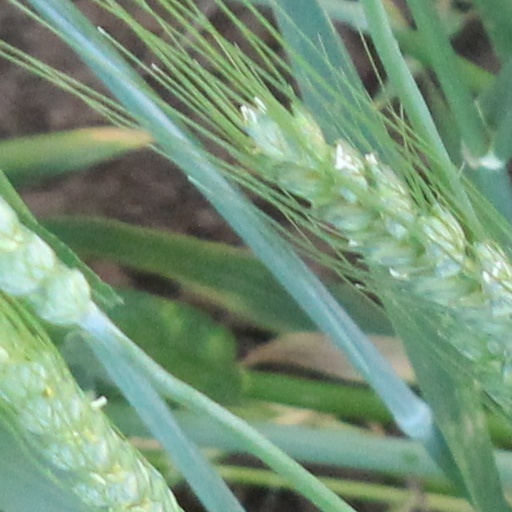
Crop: wheat